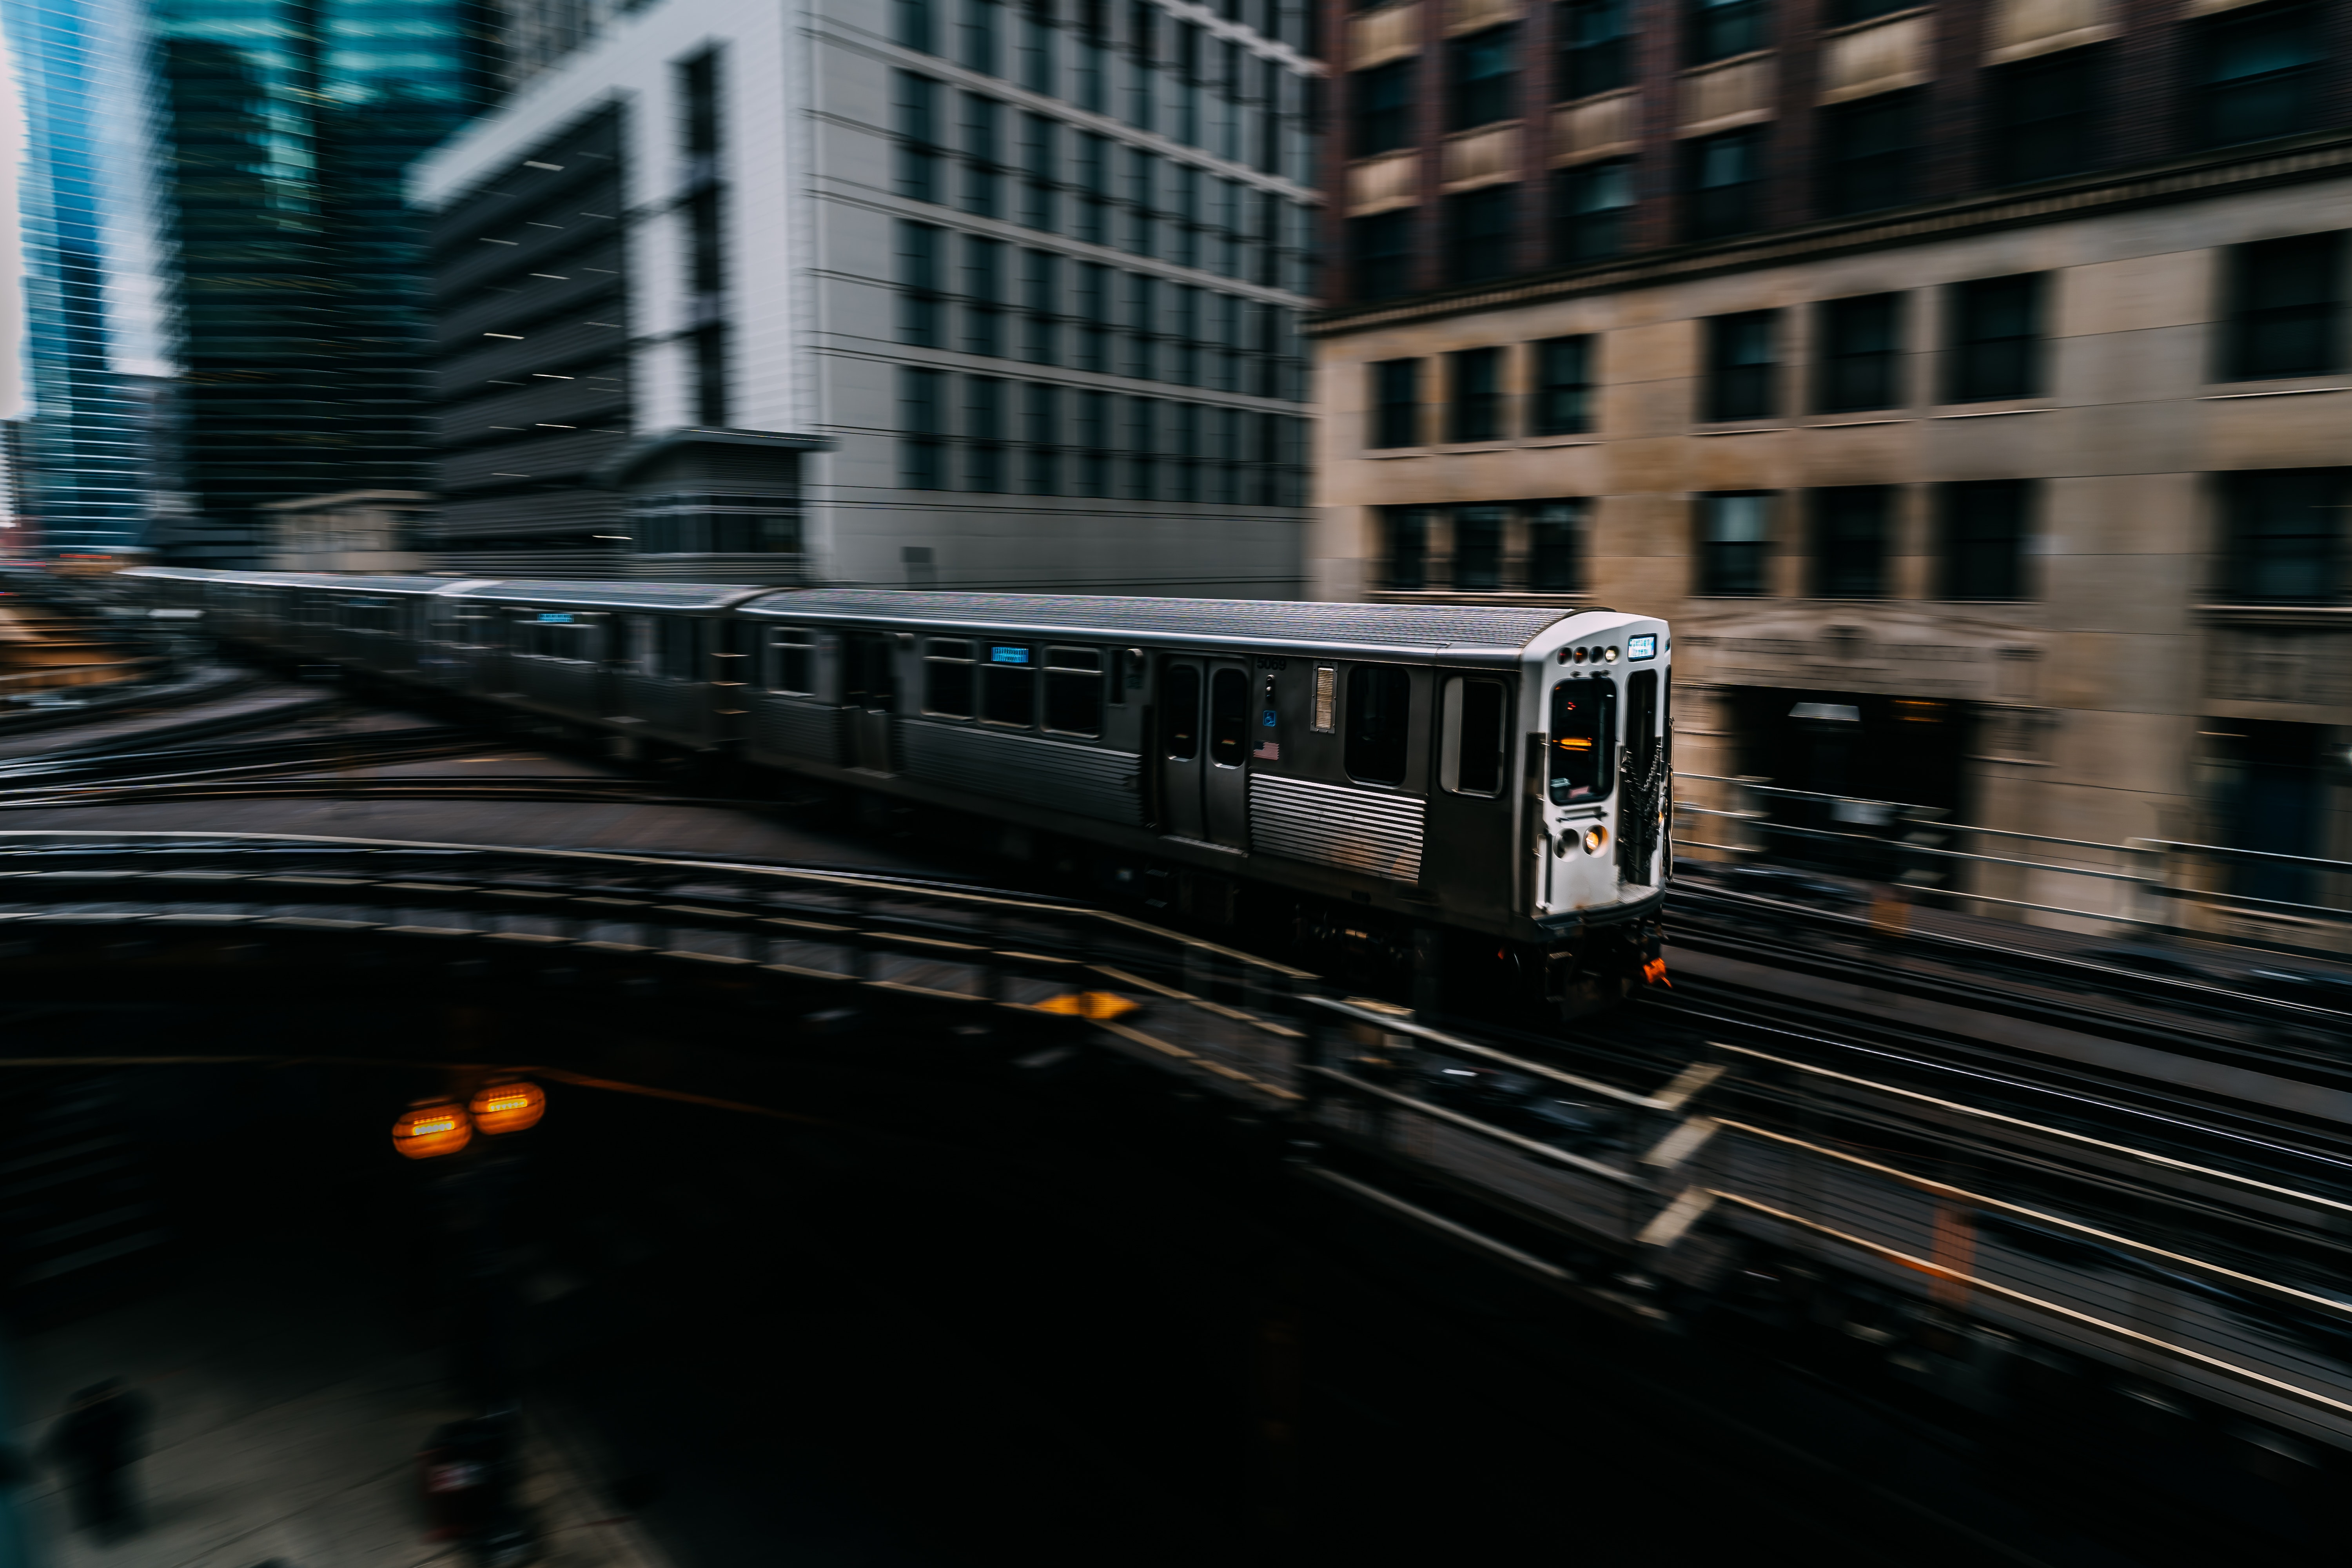
transport, metropolitan area, mode of transport, urban area, public transport, metropolis, metro, vehicle, city, rolling stock, human settlement, architecture, train, downtown, sky, railway, track, night, building, rolling, electricity, cityscape, skyscraper, thoroughfare, street, train station, reflection